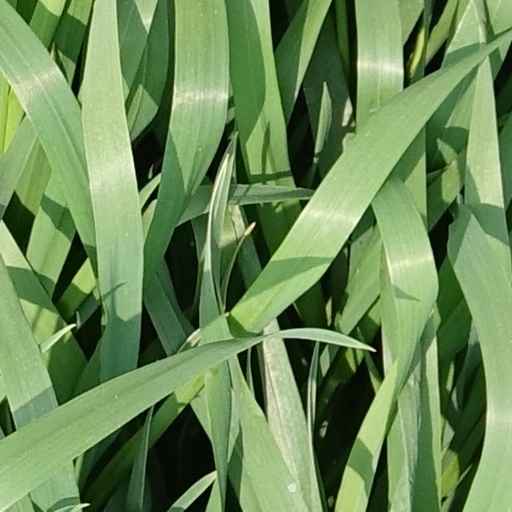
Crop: wheat